Lion Rock

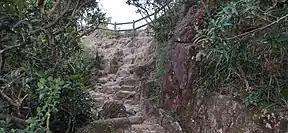

There are monkeys that may attempt to take away food from hikers as they recognize that plastic bags may contain food. The monkeys are called Longtailed Macaques and are descendants of pets released into the wild in the 1920s. The government introduced these macaques to protect the trees that surround reservoirs near Lion Rock from a vine called Mikania micrantha, as the macaques loved to feed on this vine.